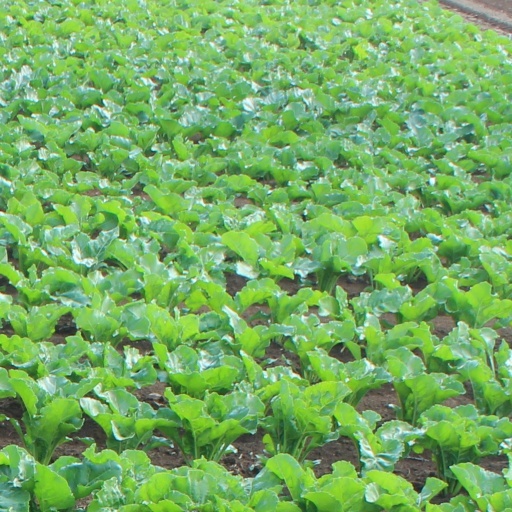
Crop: sugar beet